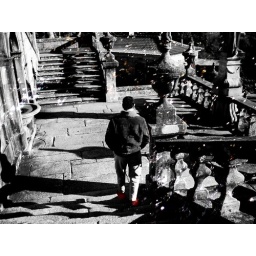
The eccentric life of the weather man in red shoes